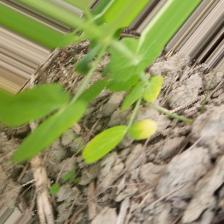
Label: Ascochyta blight